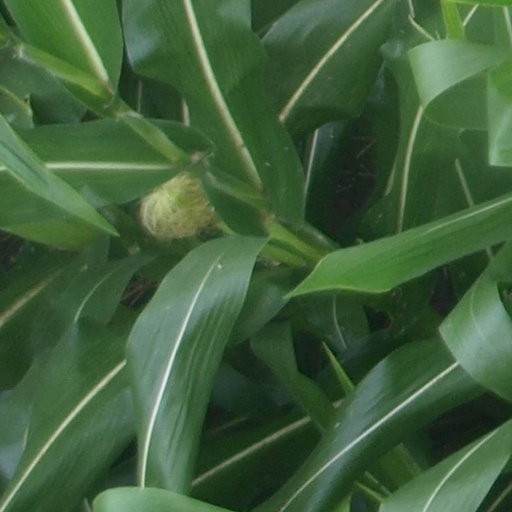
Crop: maize; corn